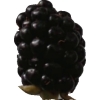
Label: blackberry